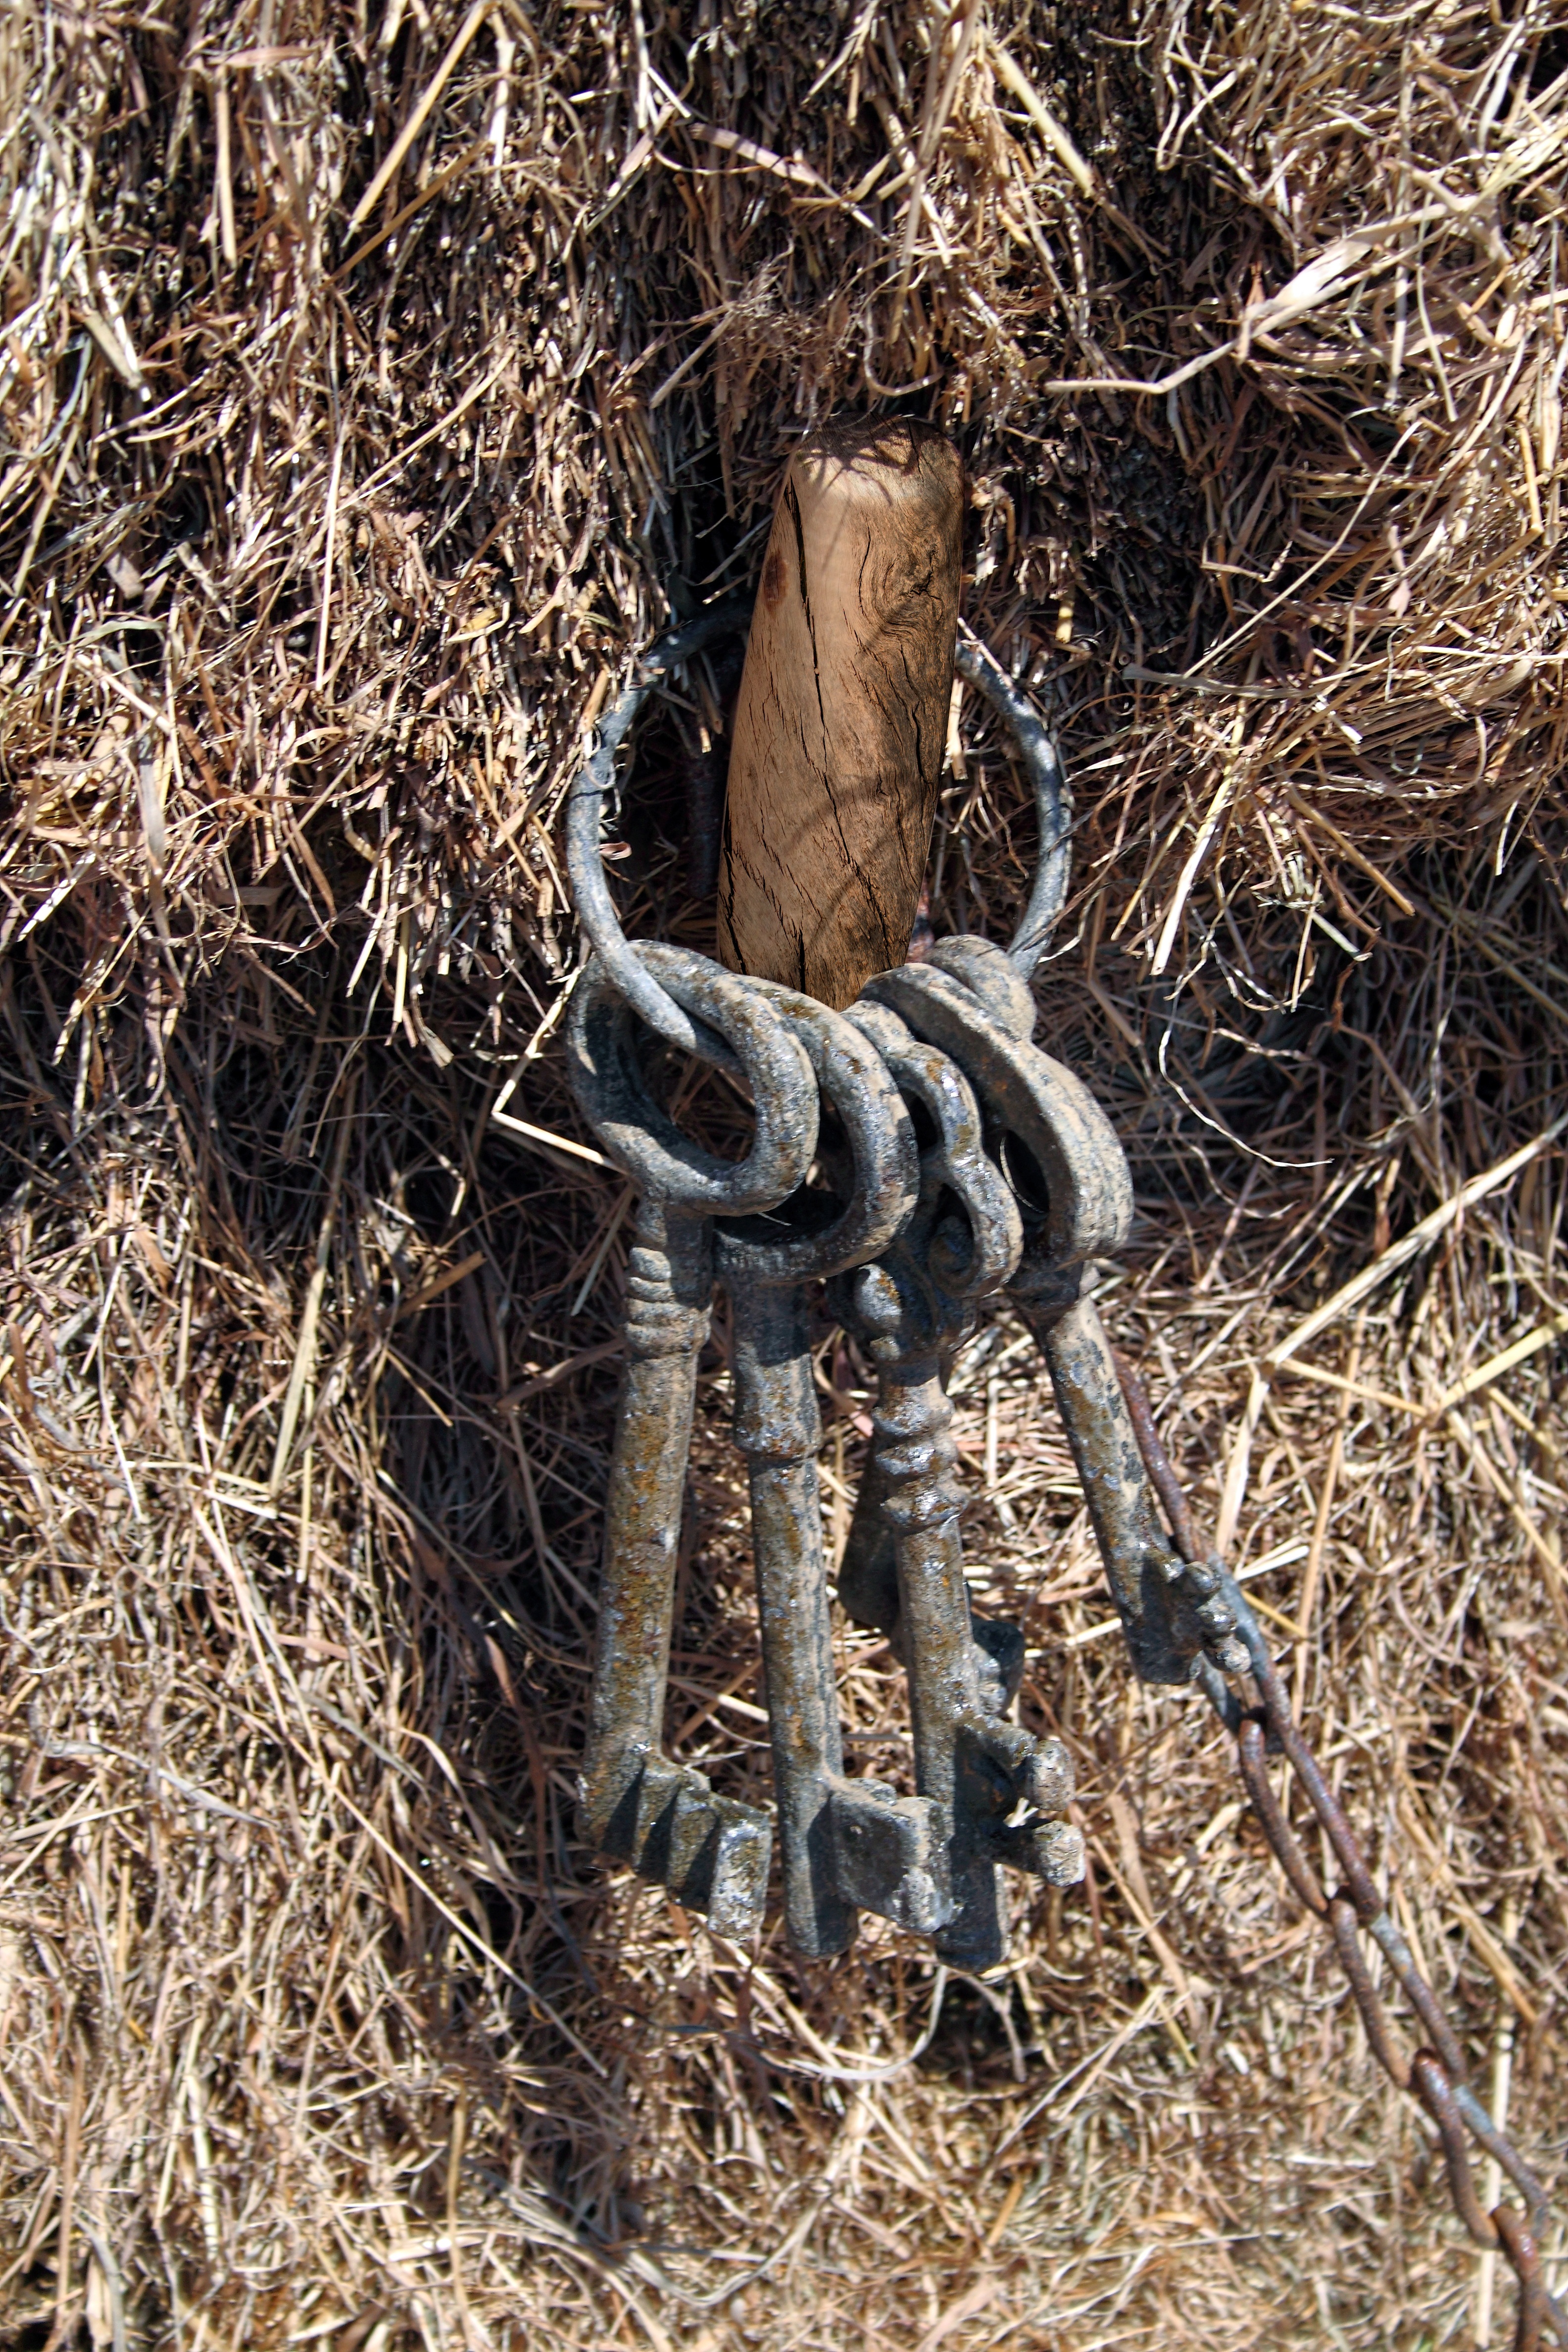
vintage, antique, old, wildlife, rust, metal, grunge, fauna, keys, shabby, iron, safari, patina